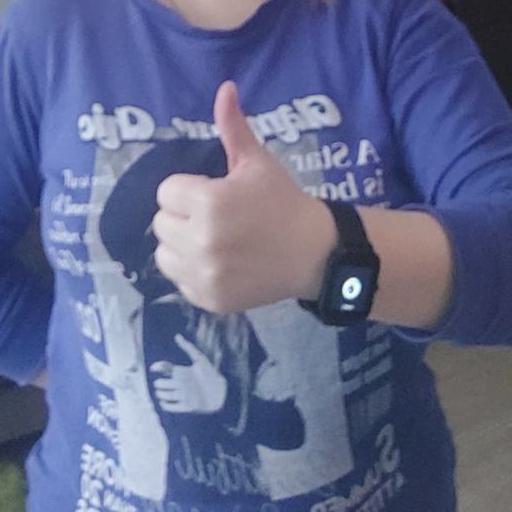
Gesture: like